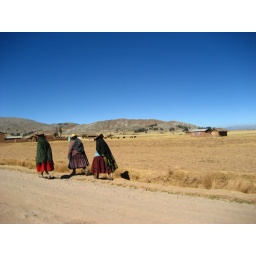
Women walking beside the road